Protein quaternary structure

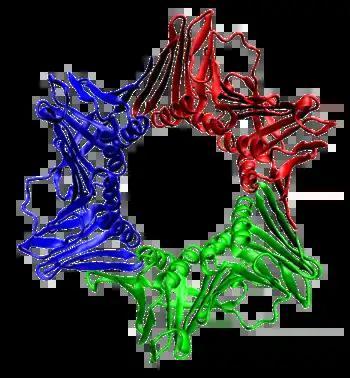
The quaternary structure of this protein complex would be described as a homo-trimer because it is composed of three identical smaller protein subunits (also designated as monomers or protomers).

The number of subunits in an oligomeric complex is described using names that end in -mer (Greek for "part, subunit"). Formal and Greco-Latinate names are generally used for the first ten types and can be used for up to twenty subunits, whereas higher order complexes are usually described by the number of subunits, followed by -meric.